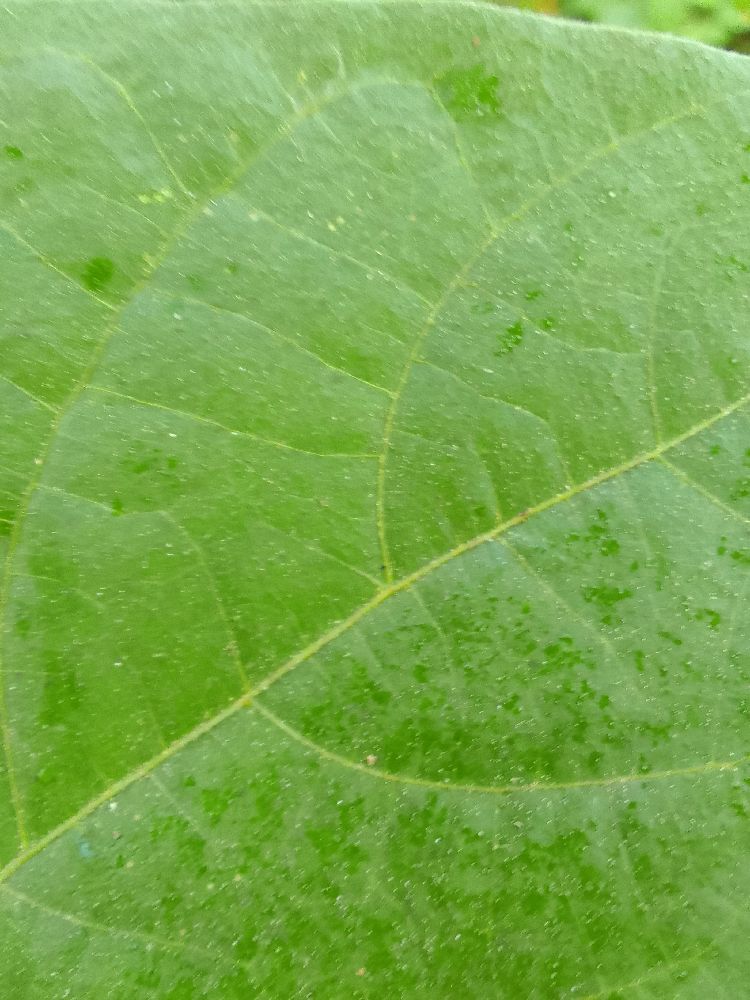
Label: healthy